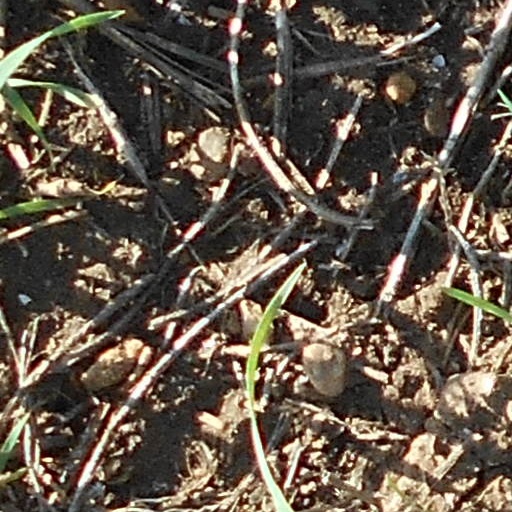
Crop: wheat